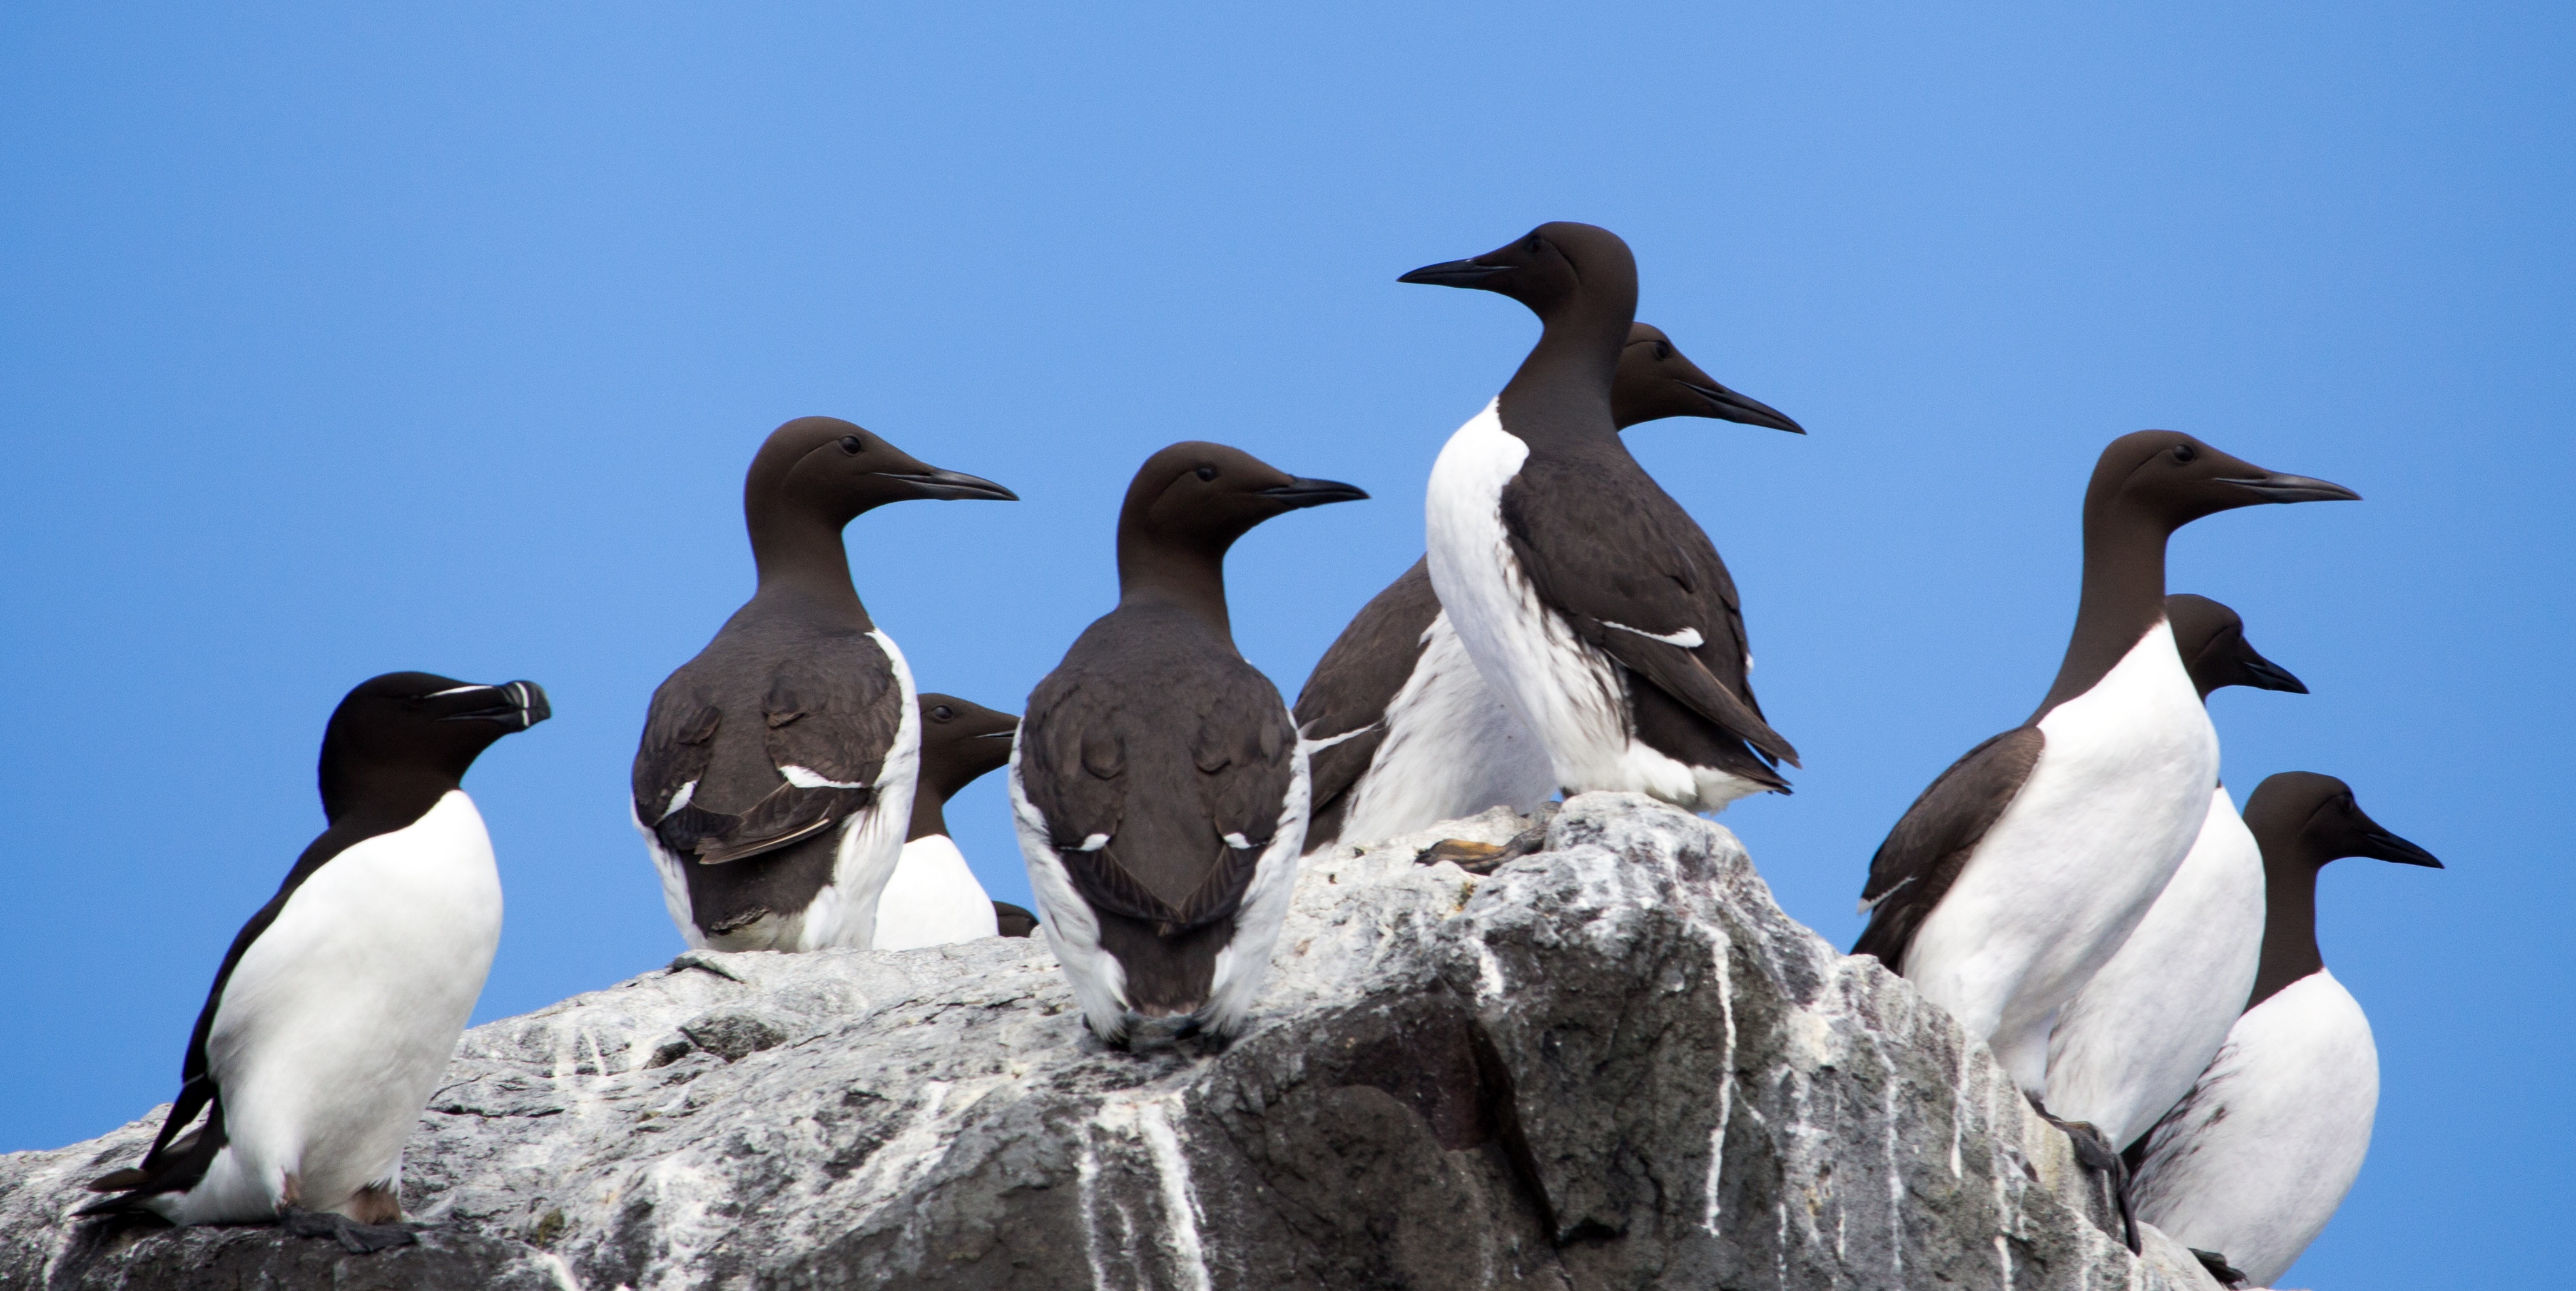
nature, bird, seabird, wildlife, beak, natural, fauna, penguin, ornithology, england, vertebrate, britain, birdwatching, colony, northumberland, guillemot, flightless bird, farne, razorbill, gullemots